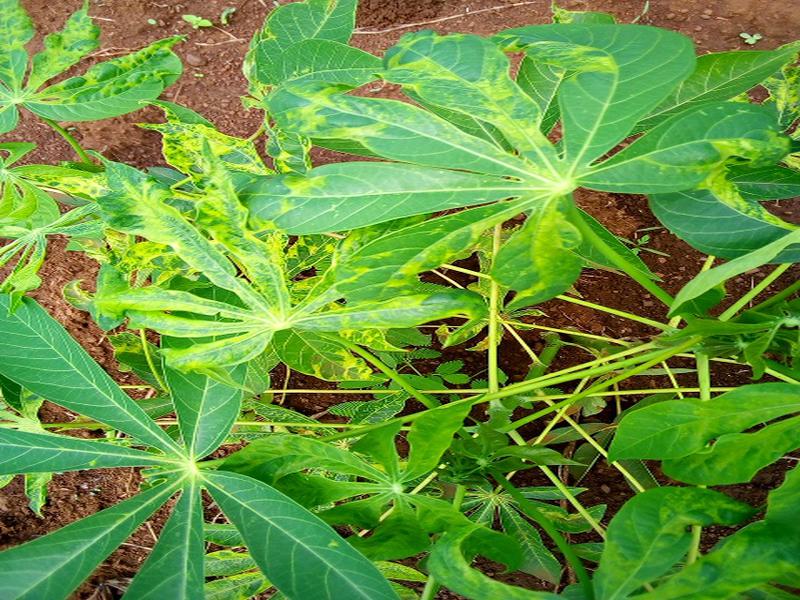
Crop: cassava
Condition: mosaic_disease